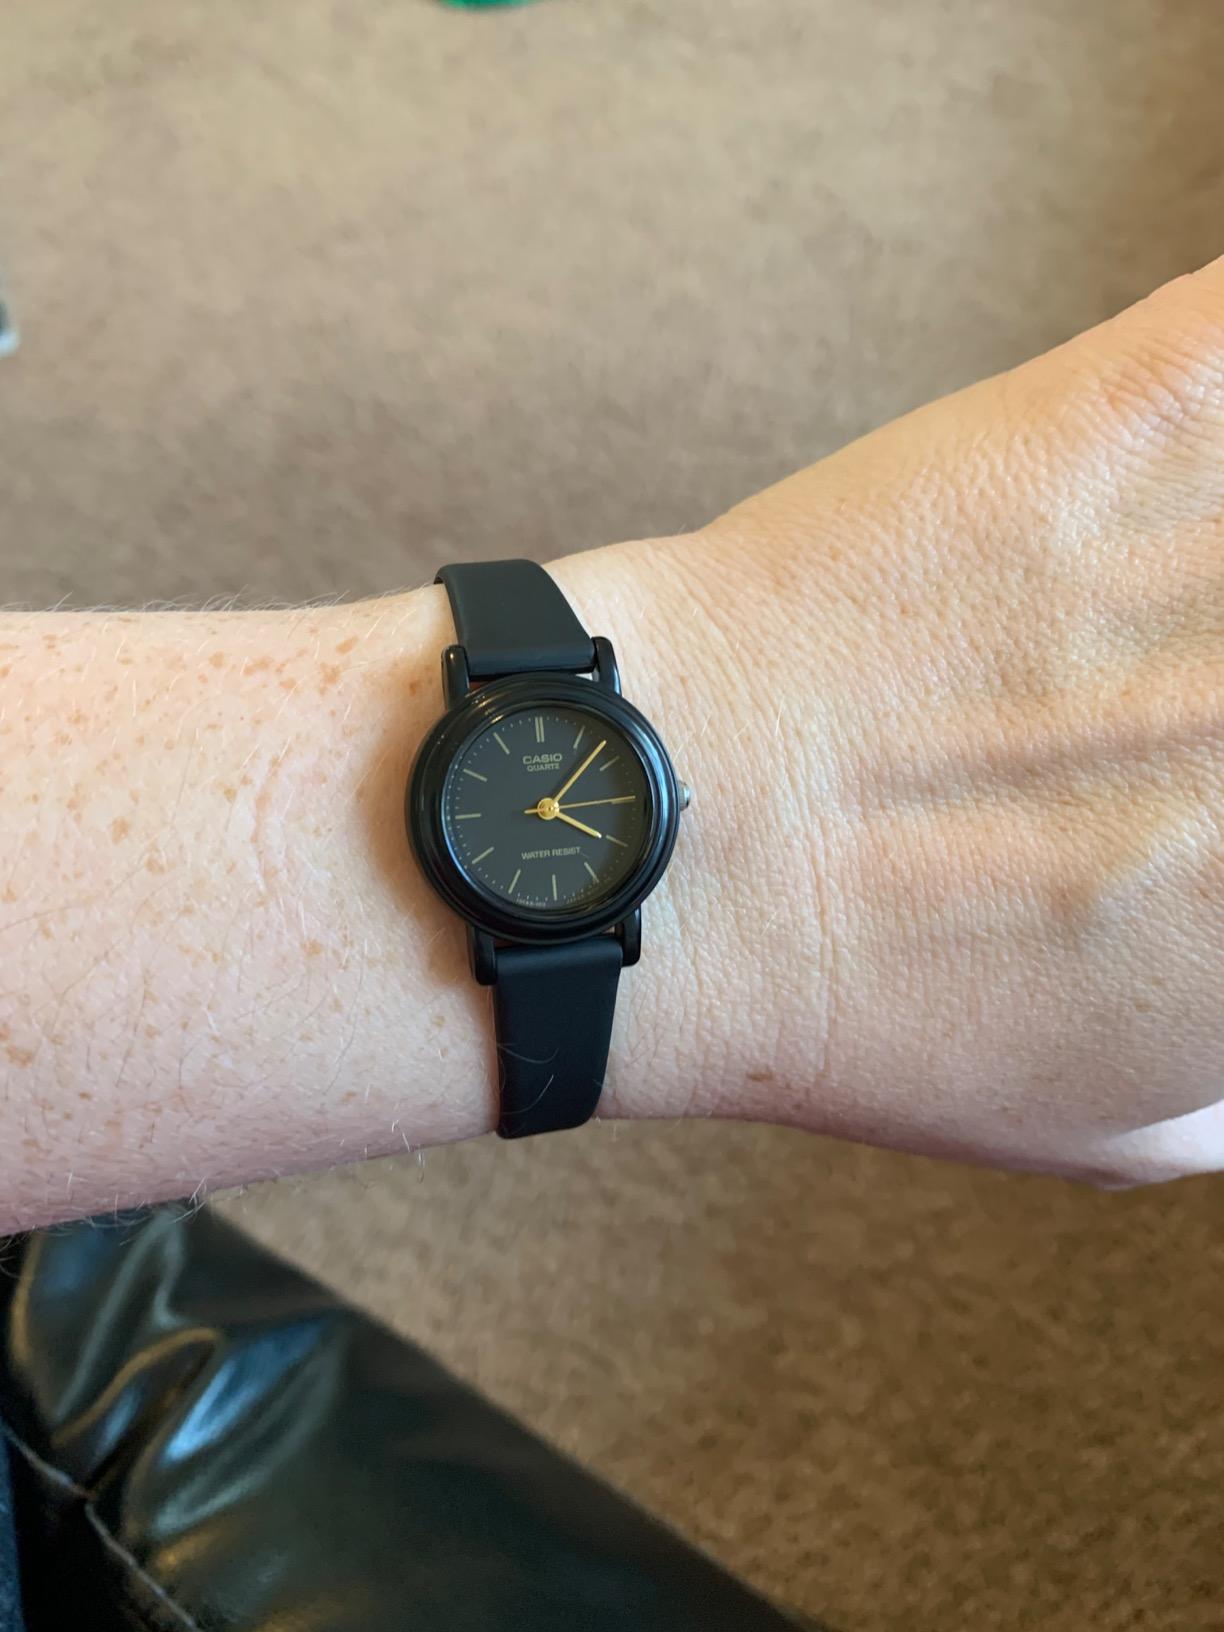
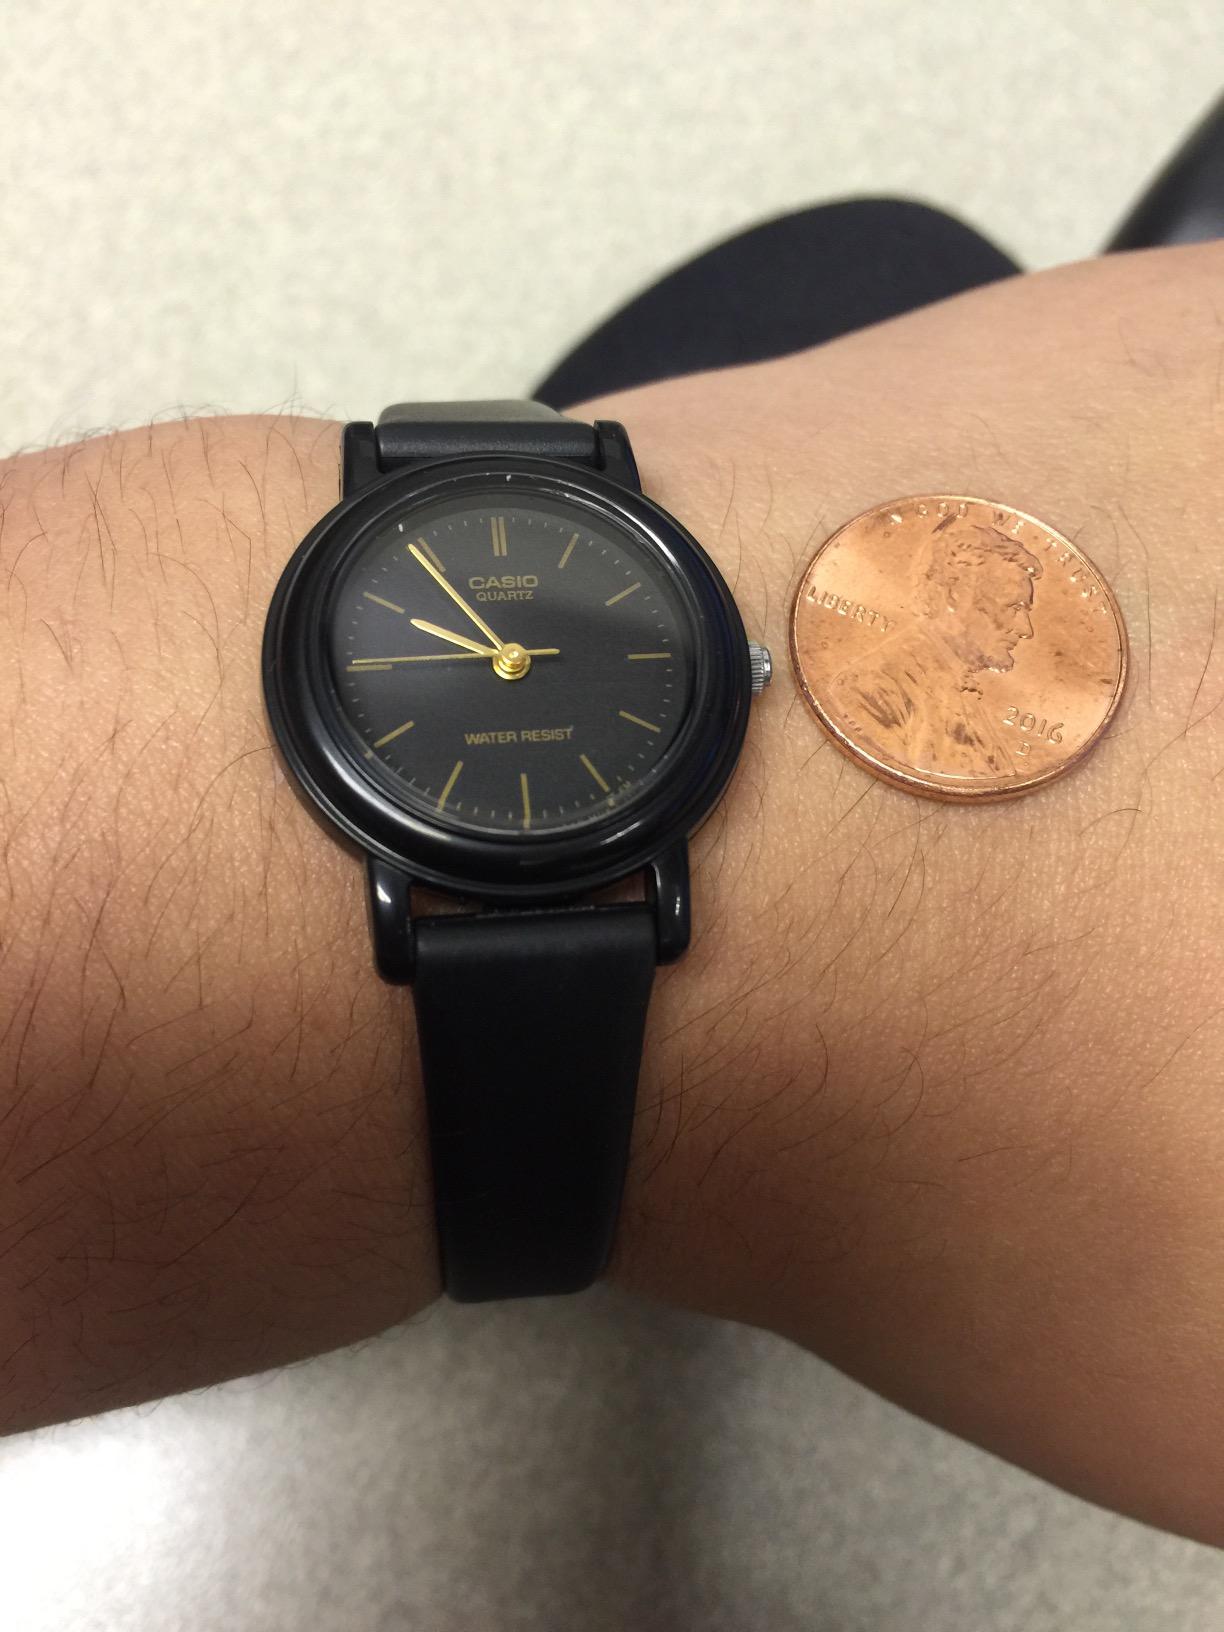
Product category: accessories_watch
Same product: yes